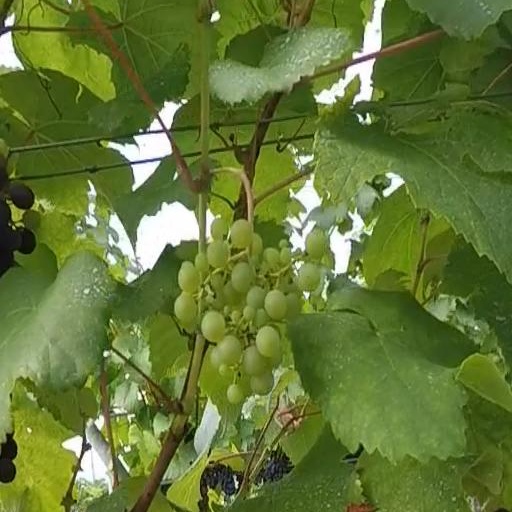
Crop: grape